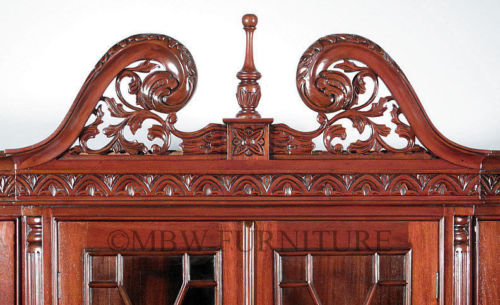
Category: cabinet